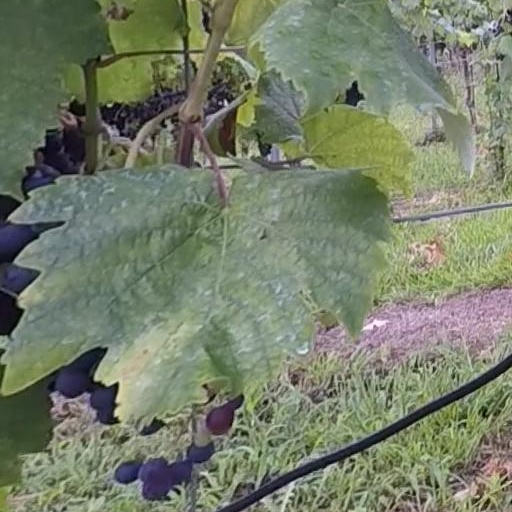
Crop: grape